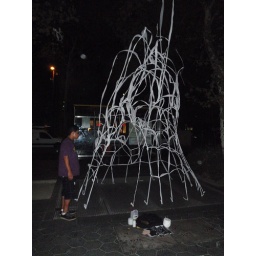
made completely from toilet paper over a metro vent